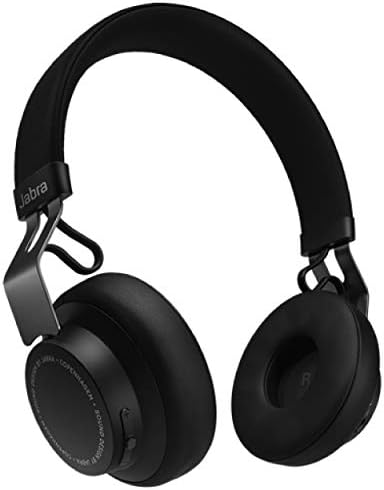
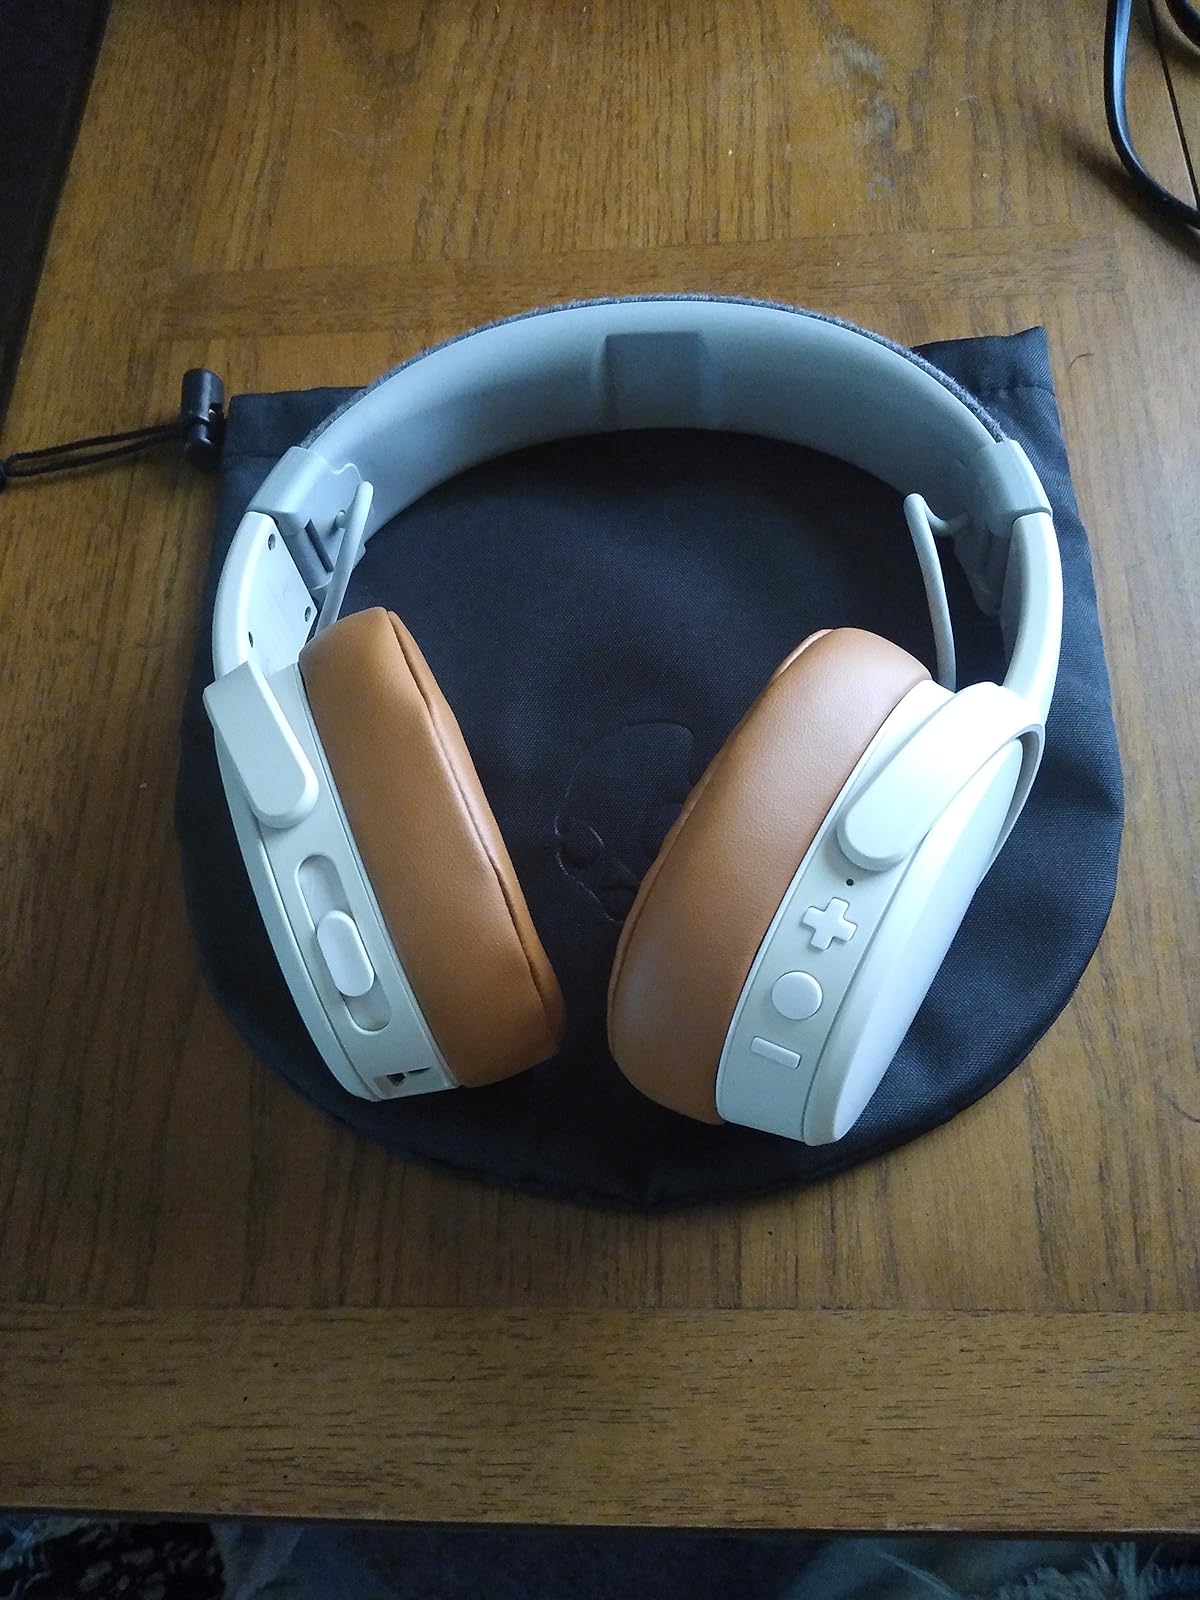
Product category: headphones
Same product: no